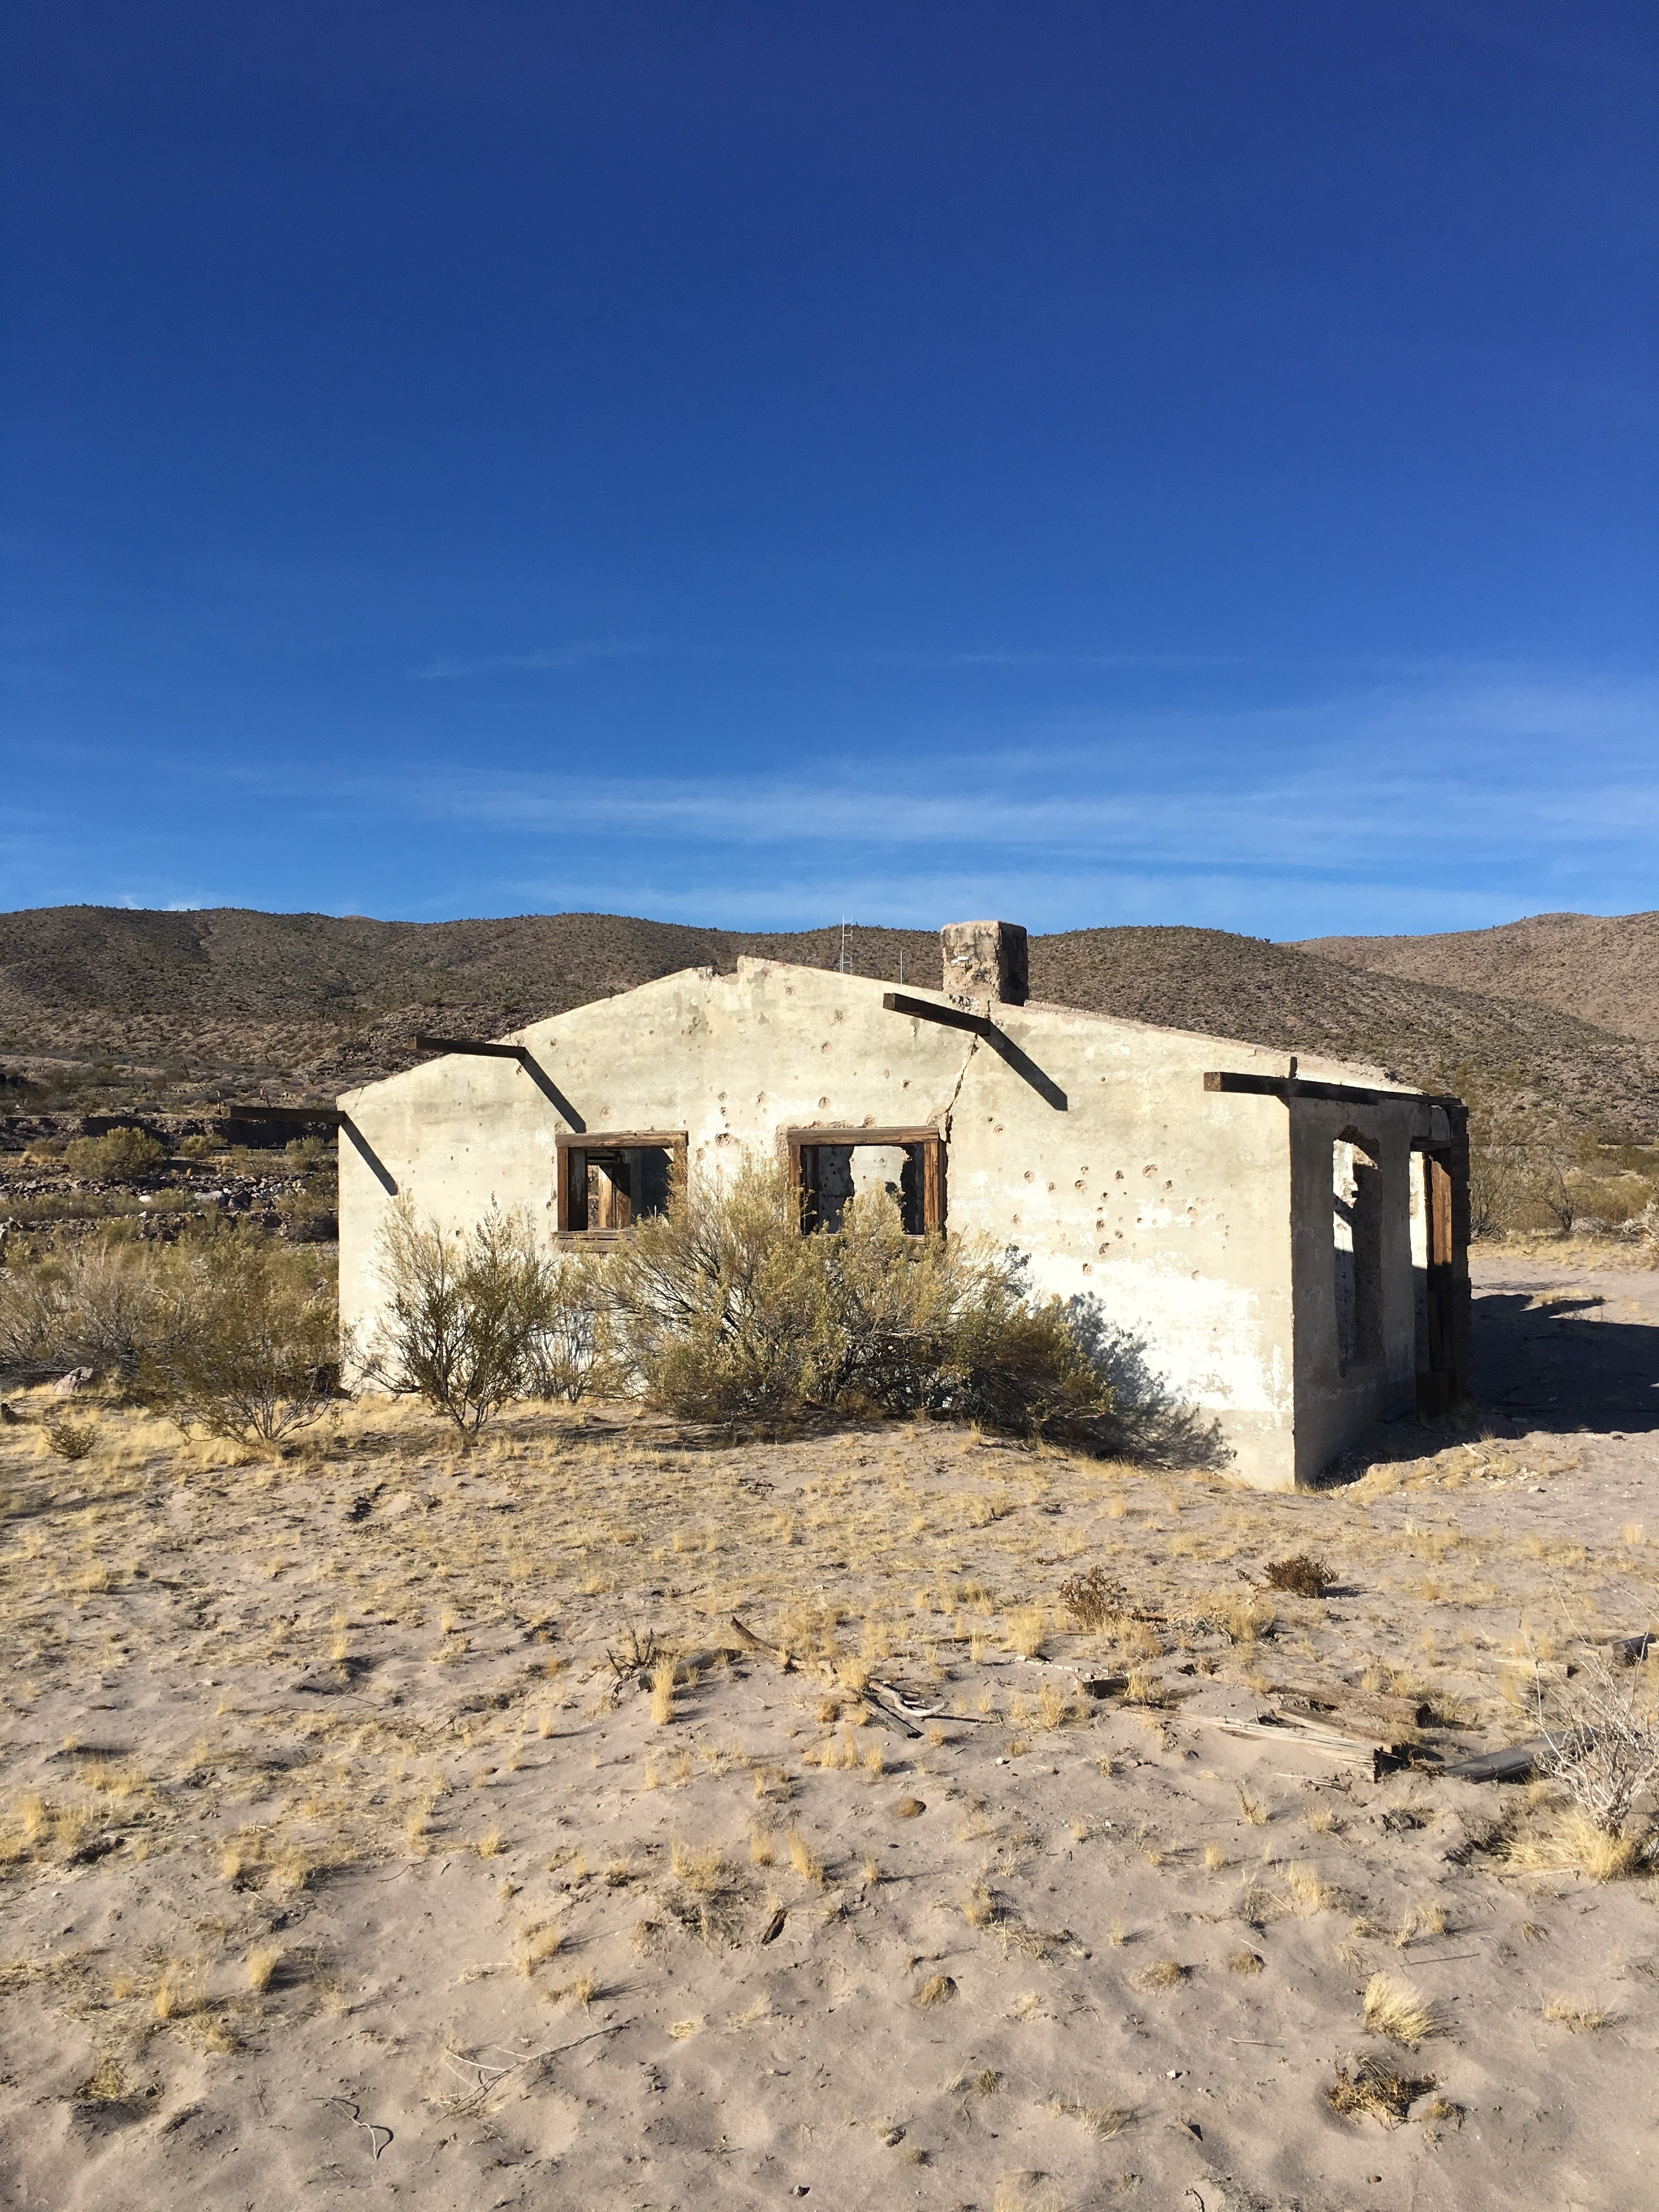
landscape, sea, rock, mountain, desert, wall, village, fortification, ruins, ghost town, western, mining, rural area, ancient history, goldmine